Chang Chin-lan

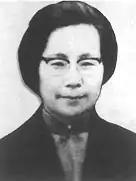
Chang Chin-lan

Chang Chin-lan (1917–1975) was a Taiwanese judge. She was the first female judge in the Republic of China, as well as the first female justice on the Supreme Court of the Republic of China. She became the first female to serve as the Judge of the Judicial Yuan (Constitutional Court) of the Republic of China (Taiwan) in 1970.